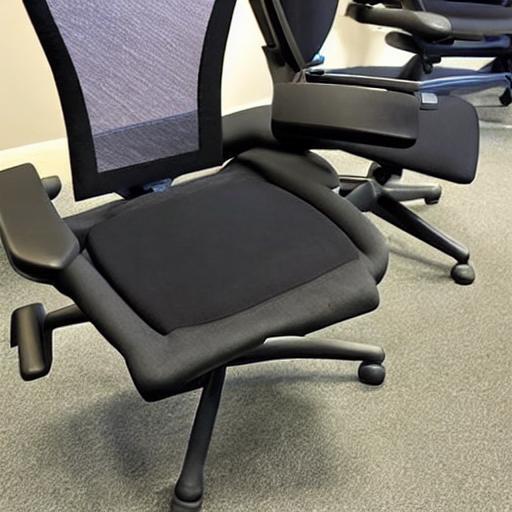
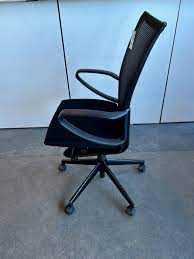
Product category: items_chair
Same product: no